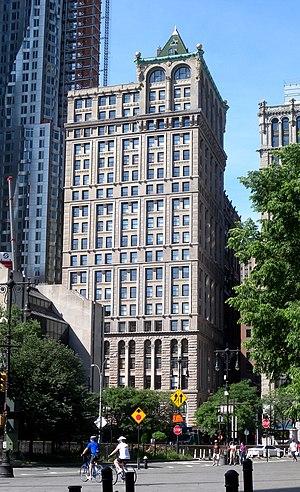
150 Nassau Street est un bâtiment de 23 étages et de 88 mètres de hauteur situé dans le quartier financier de Lower Manhattan à New York. Il se trouve à l'angle sud-est de Spruce Street et Nassau Street, à côté du 8 Spruce Street, de l'ancien immeuble du New York Times et de l'hôtel de ville de New York.